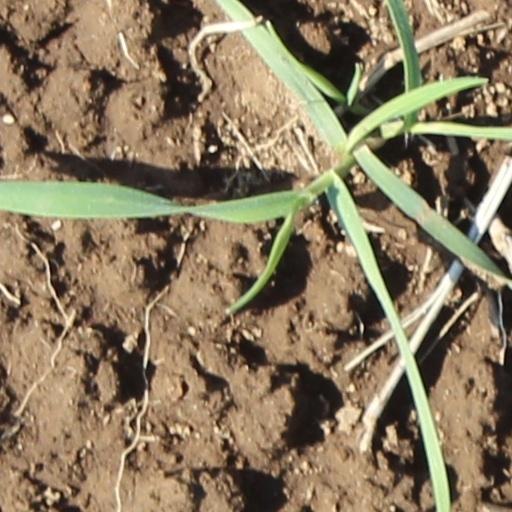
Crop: wheat